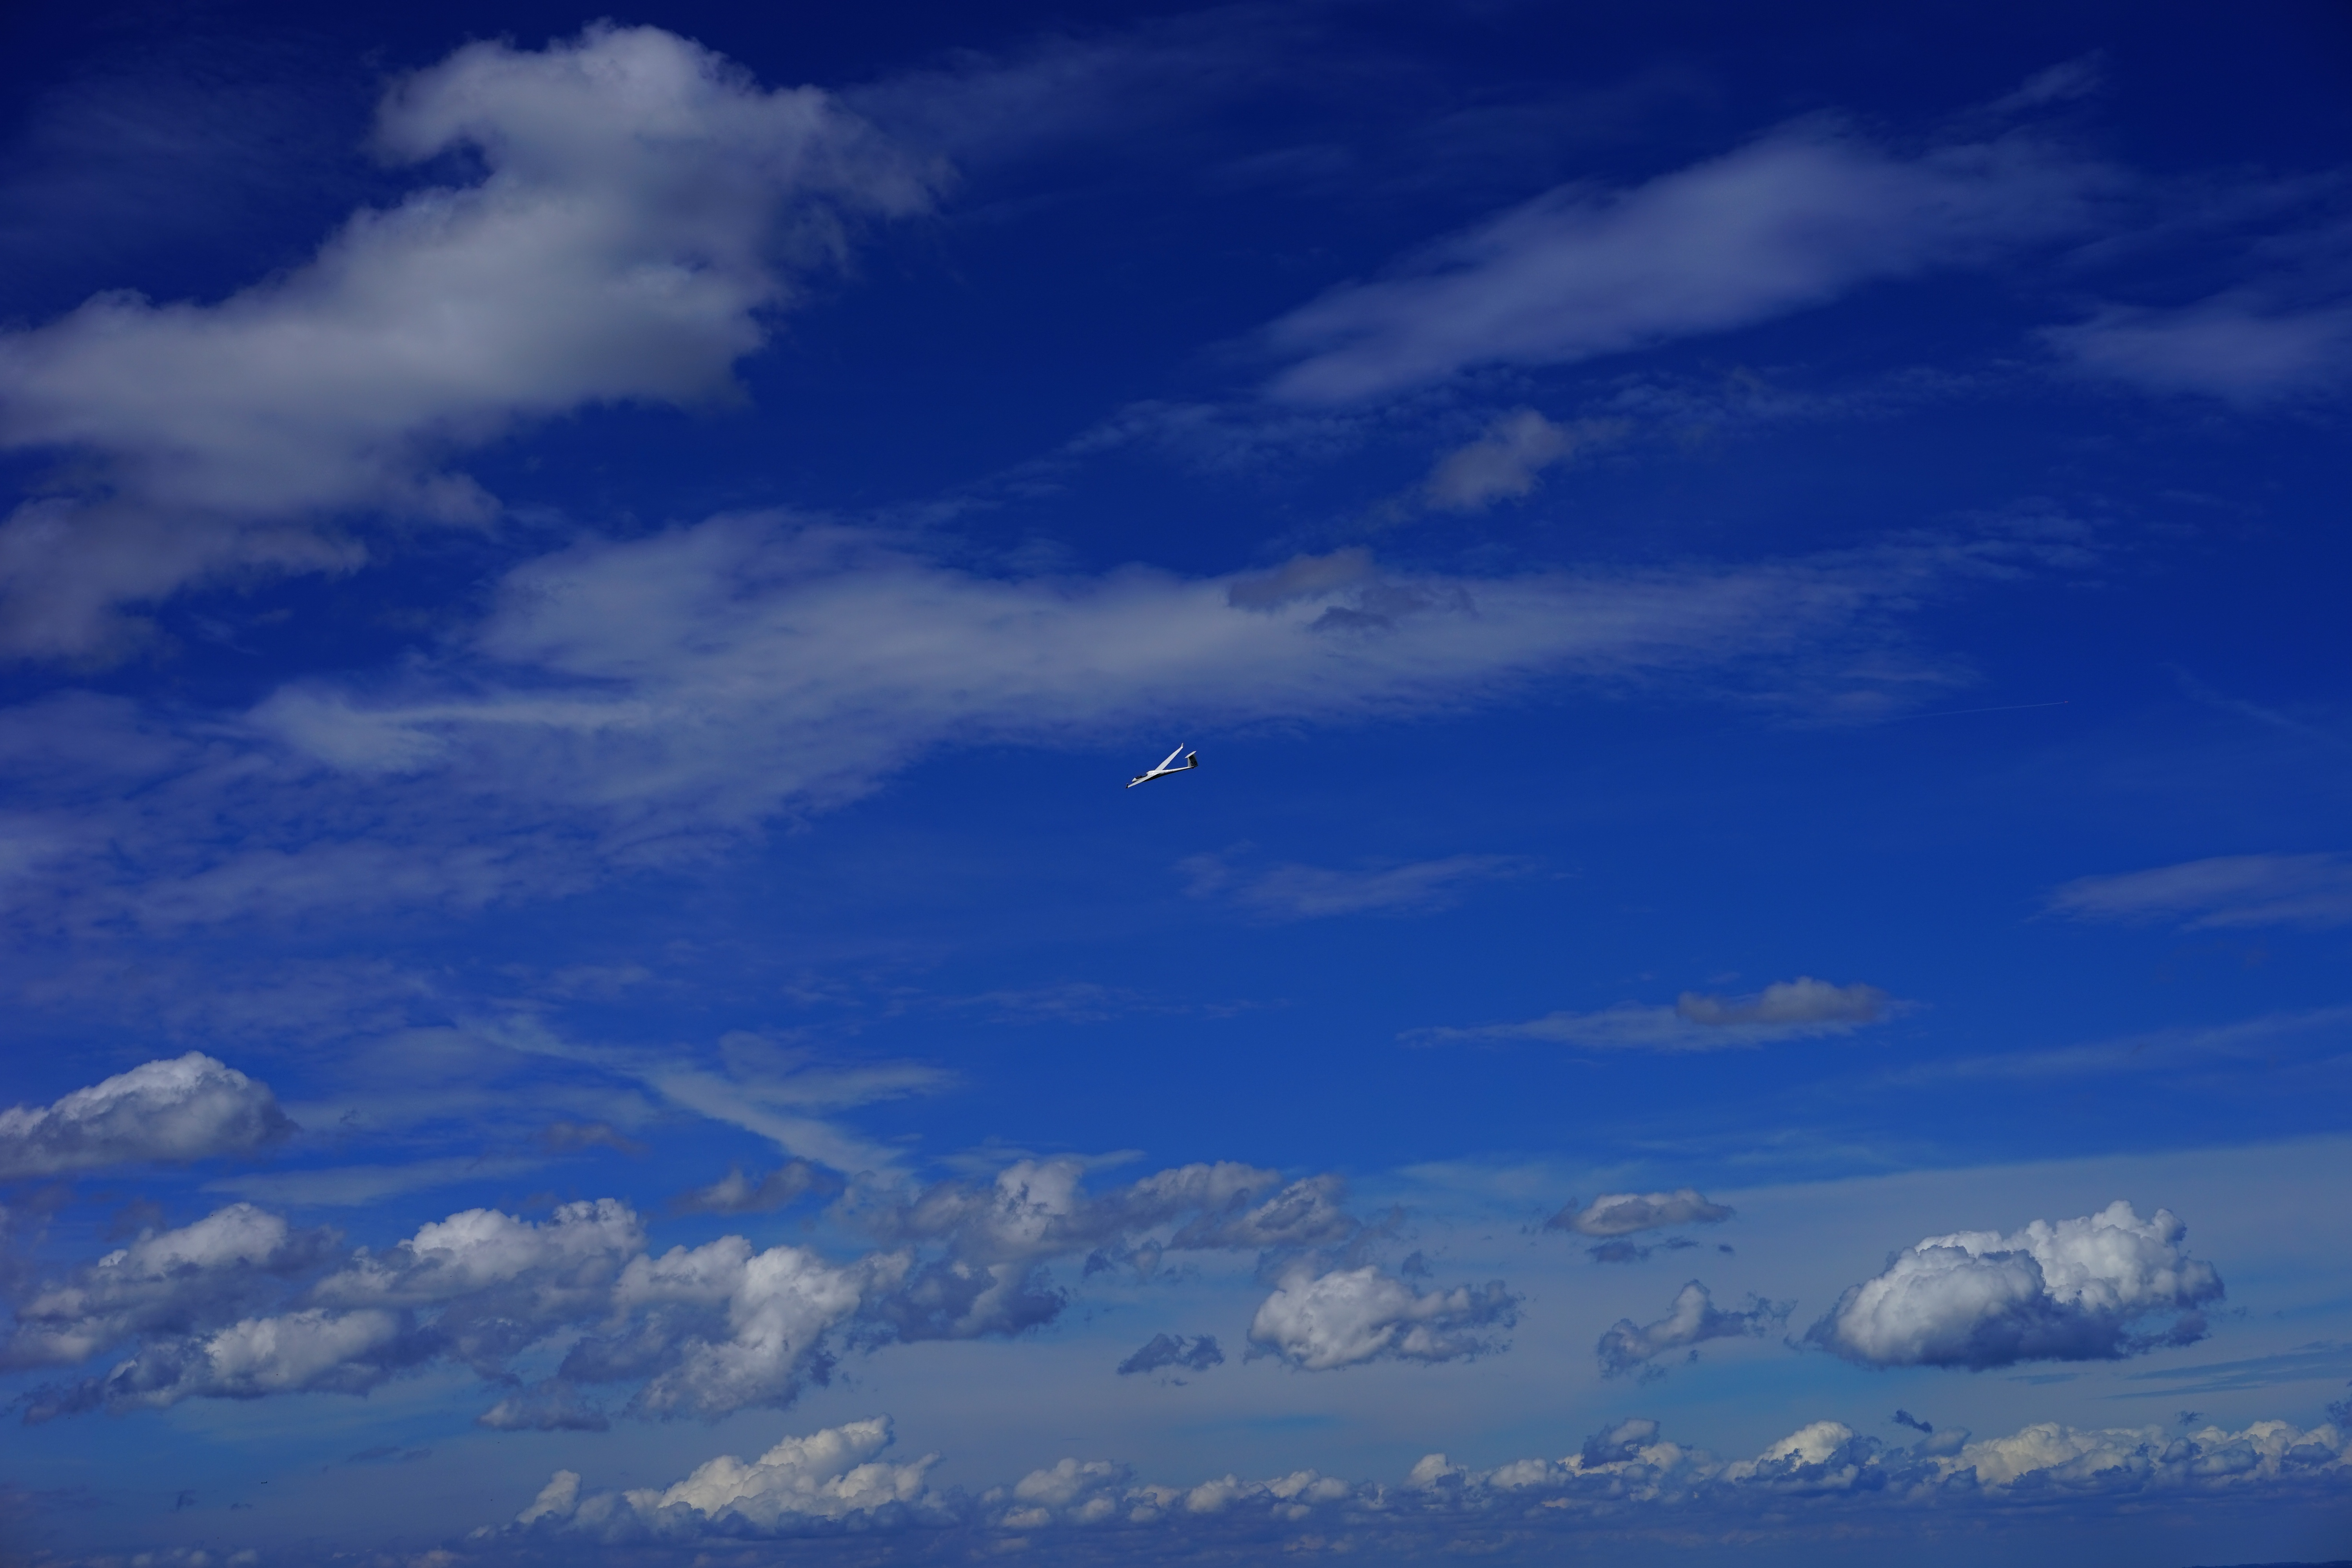
horizon, cloud, sky, sport, wind, dawn, atmosphere, fly, dusk, cumulus, blue, plain, clouds, sail, afterglow, glider pilot, meteorological phenomenon, summer weather, hairdryer, flight weather, atmosphere of earth